Ferdinand von Hochstetter

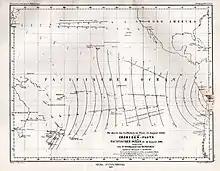
Von Hochstetter's representation of a tsunami propagation after the 1868 Arica earthquake.

The Novara arrived in New Zealand on 22 December 1858. Almost immediately he met the German scientist Julius von Haast who had also recently arrived in New Zealand, with whom he formed a lifelong friendship. Polymath Arthur Purchas convinced von Hochstetter to stay in New Zealand, where he spent the next nine months of his life. In 1859, Ferdinand was employed by the government of New Zealand to make a first geological survey of the islands. His survey of old Lake Rotomahana and the Pink and White Terraces provides the only primary evidence of the Terrace locations today. Between 2016 and 2020, his survey diary was reverse engineered to provide coordinates of the Pink, Black and White Terraces. On his return he was appointed in 1860 professor of mineralogy and geology at the Imperial-Royal Polytechnic Institute in Vienna; from 1874 to 1875, he was the rector there.